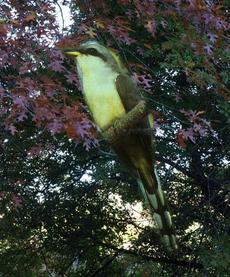
Bird species: Mangrove_Cuckoo
Bird type: landbird
Background: land